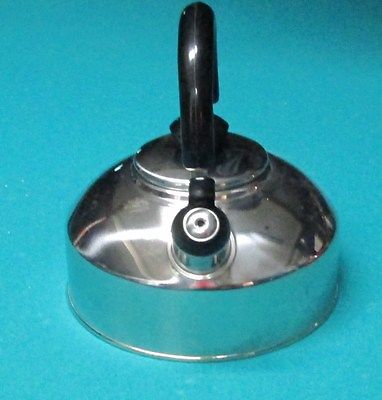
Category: kettle